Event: Nepal Earthquake
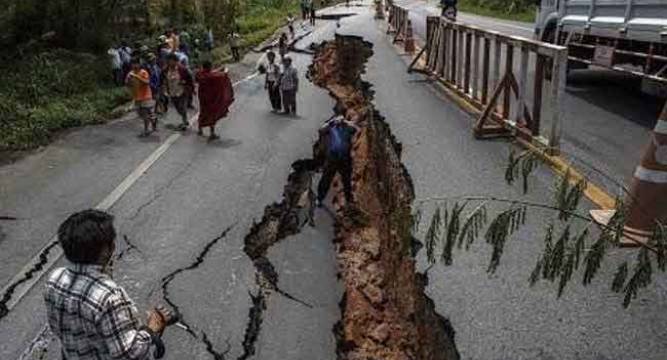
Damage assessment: damage